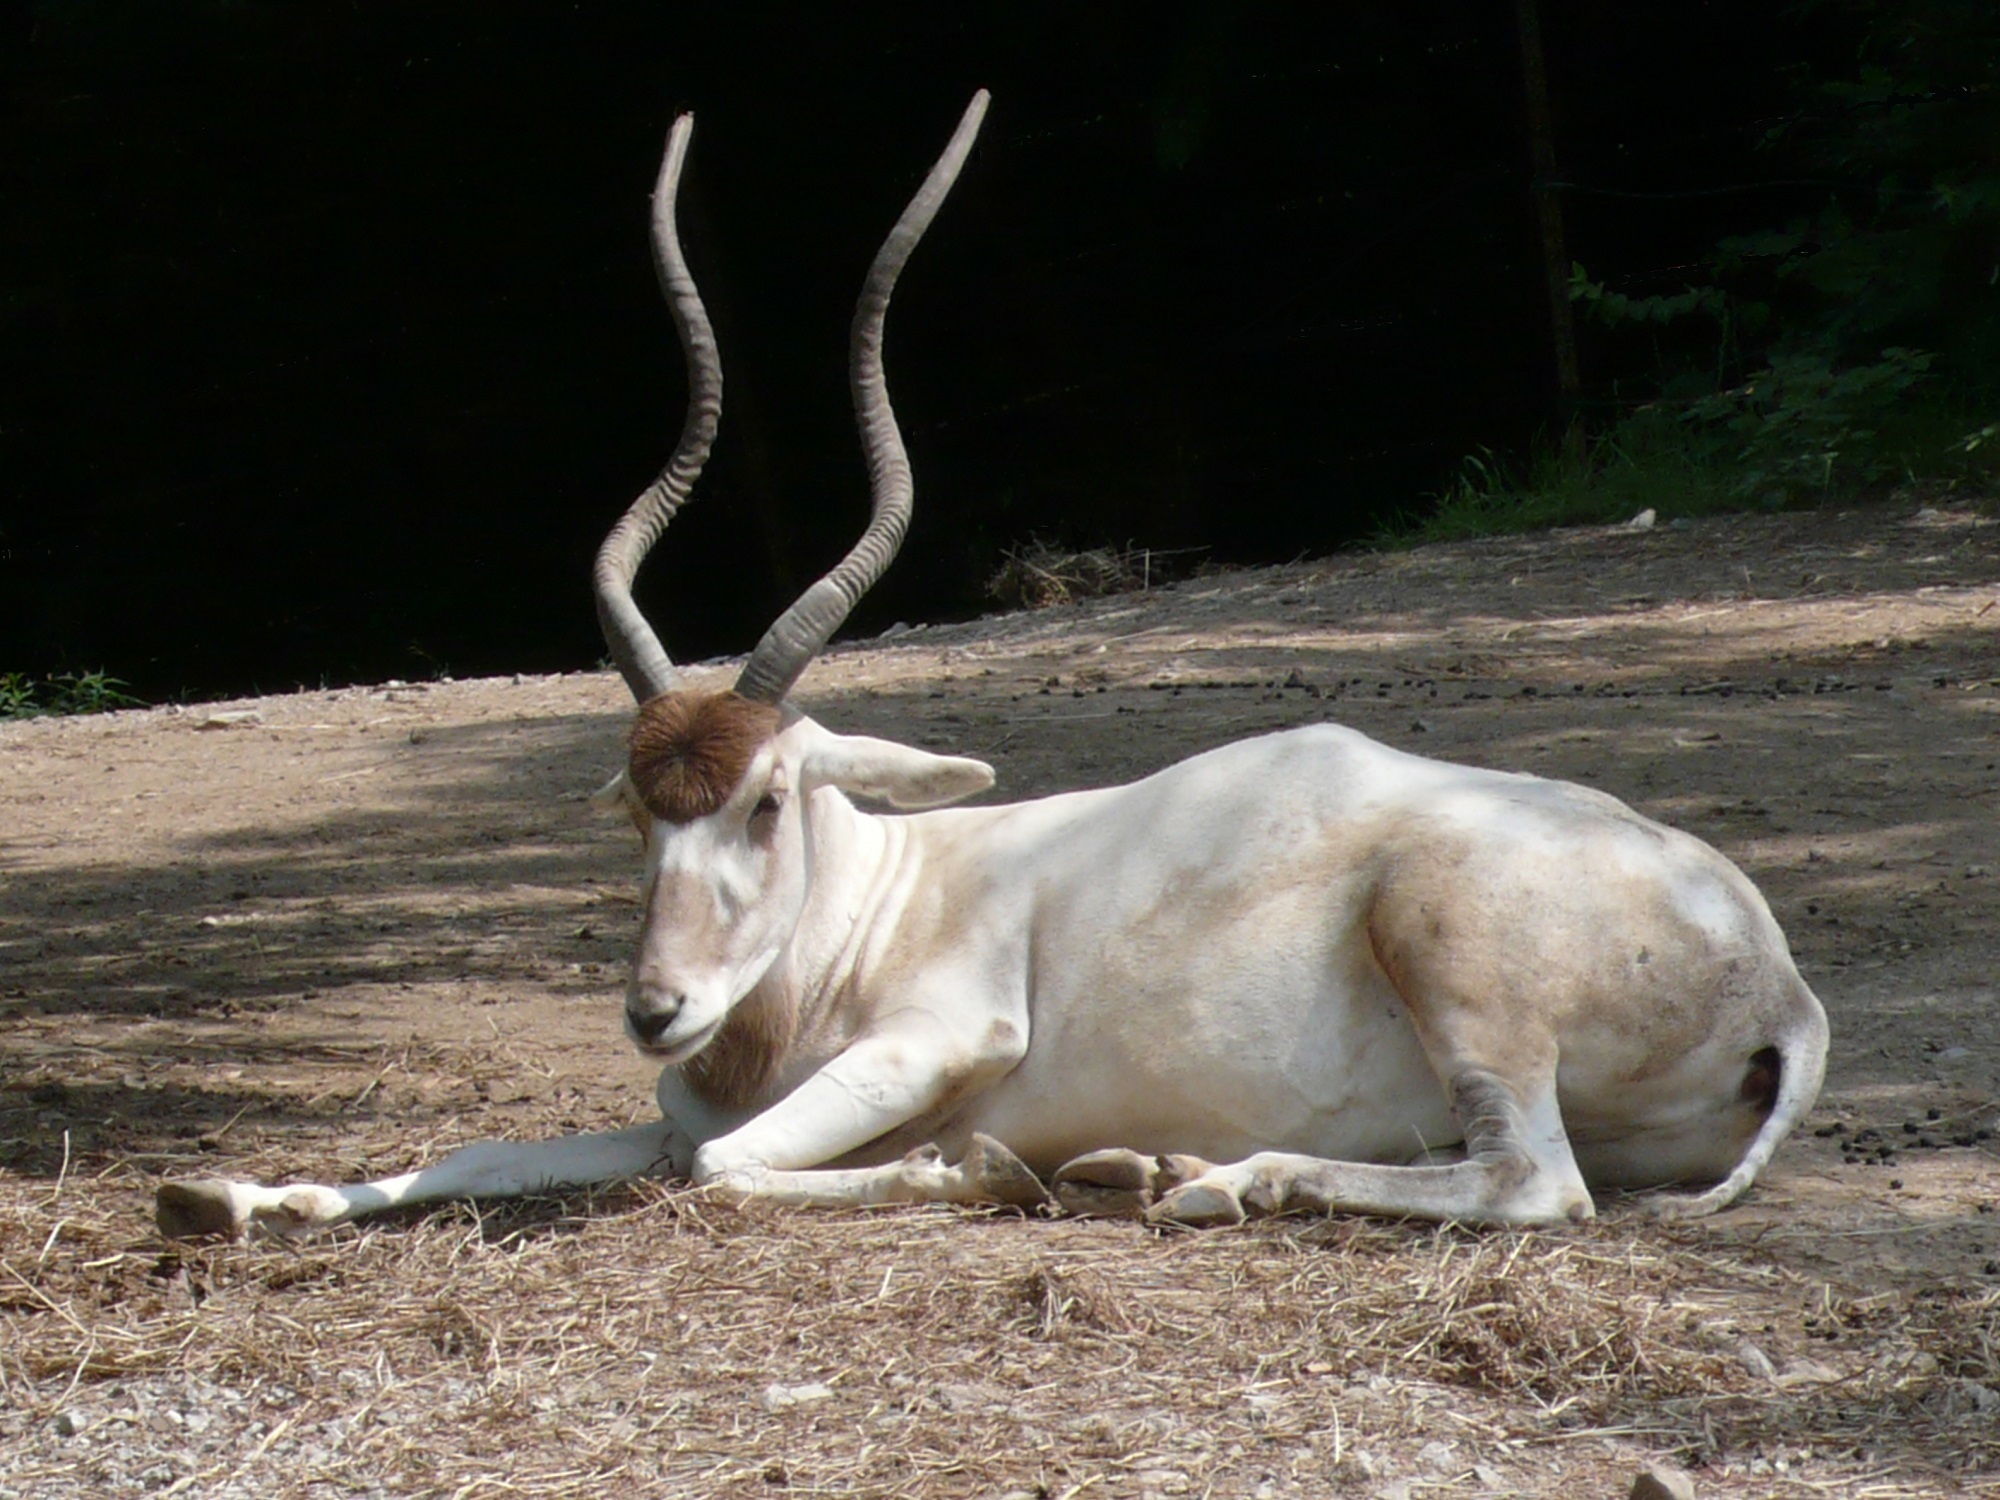
nature, animal, wildlife, deer, zoo, horn, portrait, africa, mammal, fauna, antelope, relaxing, enclosure, gazelle, resting, sahara, white tailed deer, springbok, oryx, addax, white antelope, screwhorn antelope